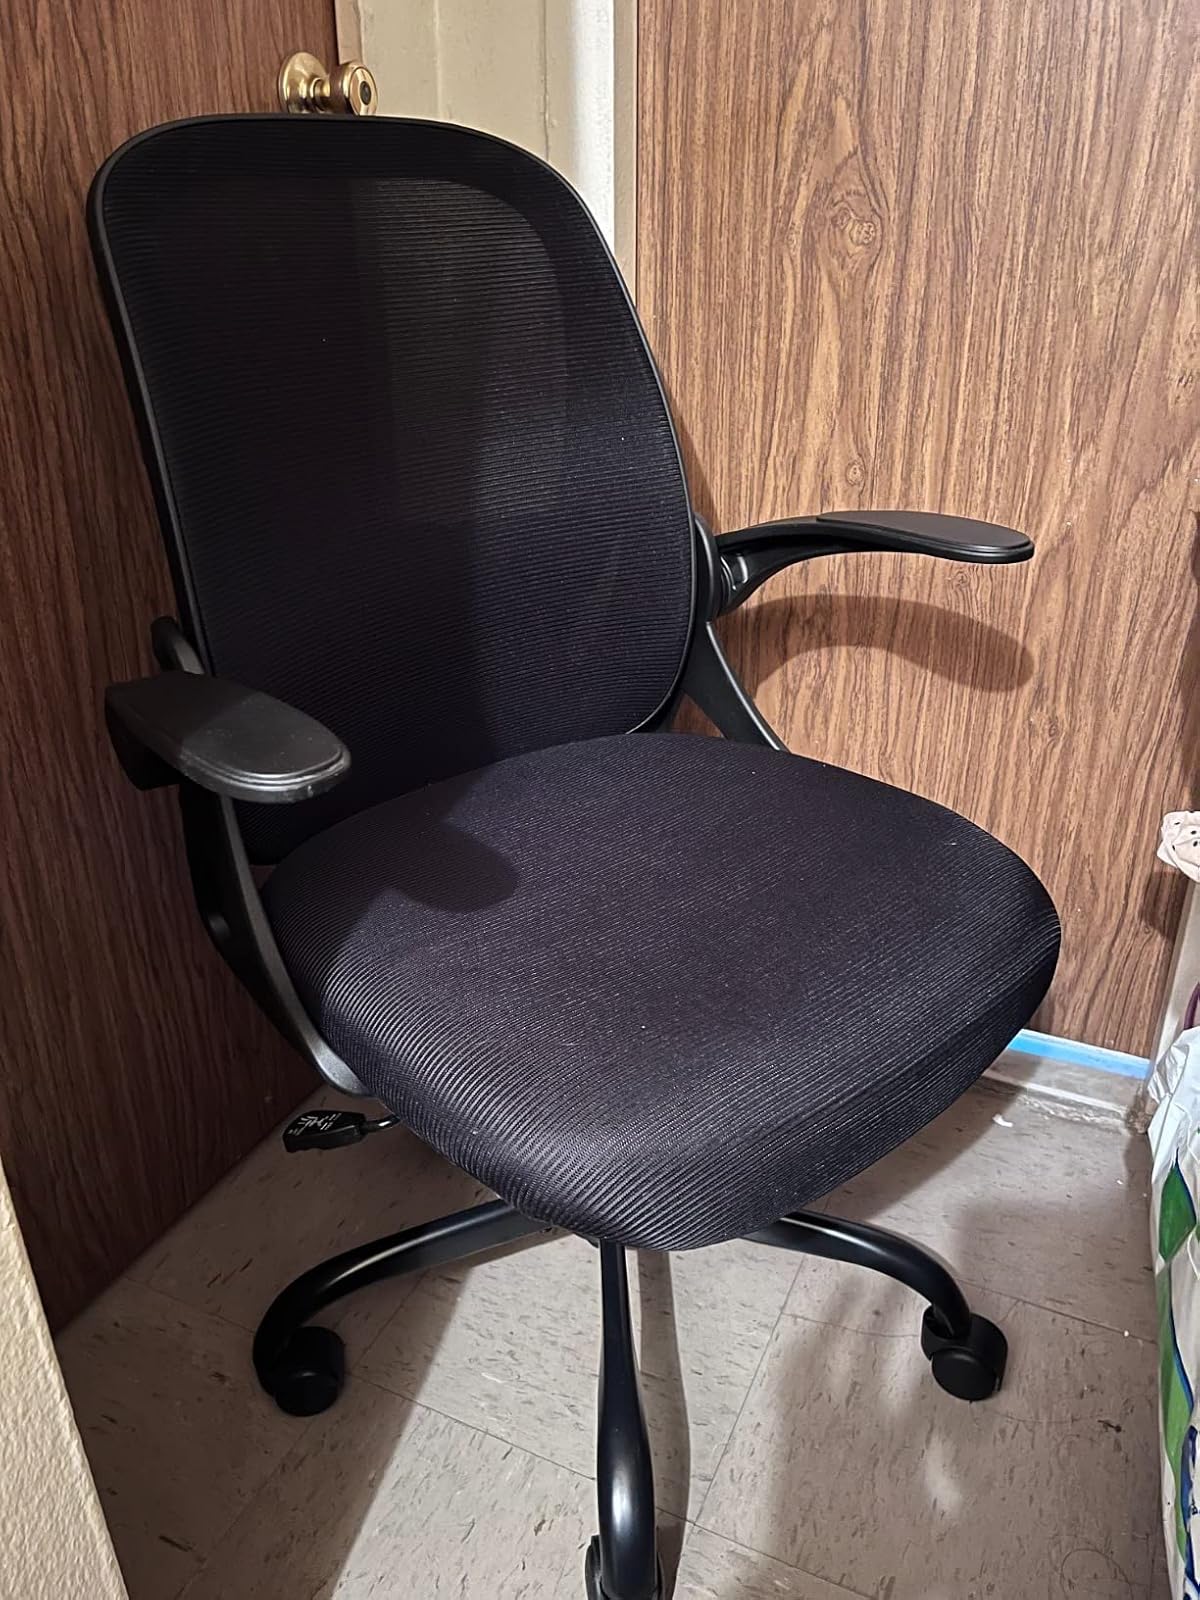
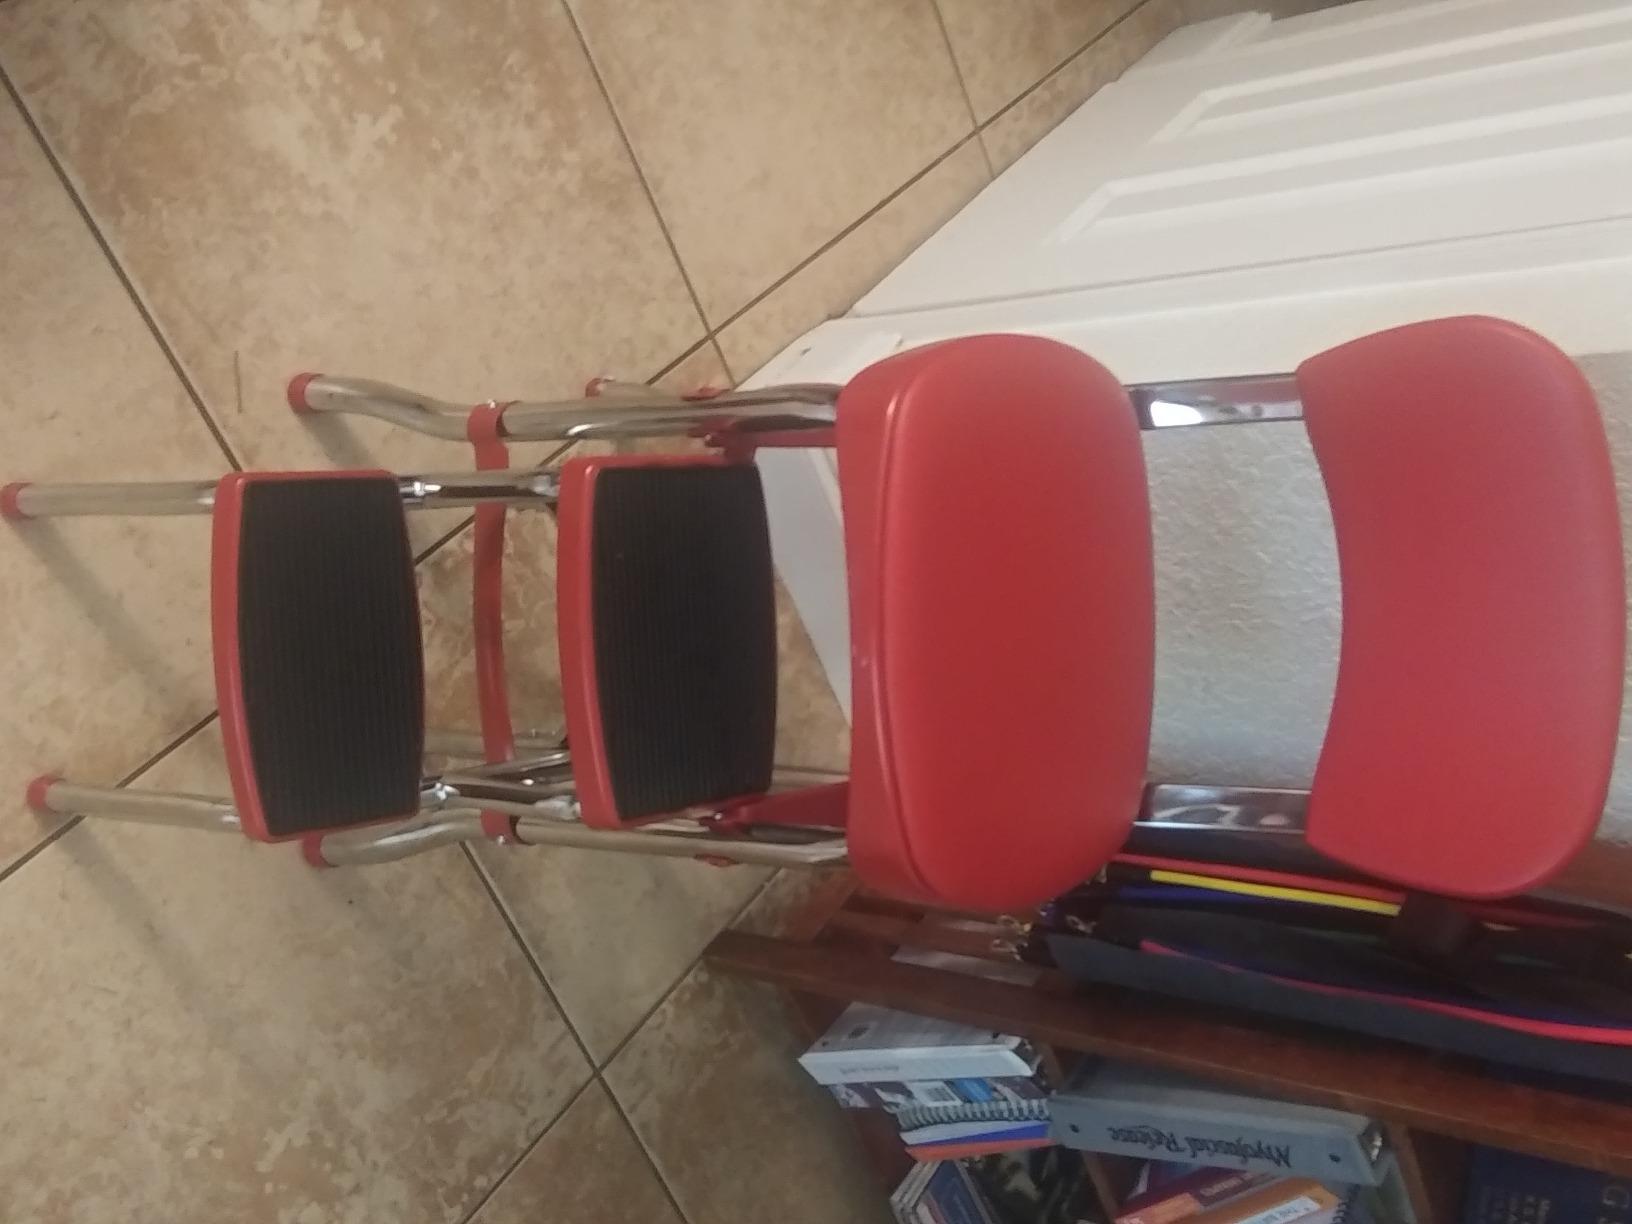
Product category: items_chair
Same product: no